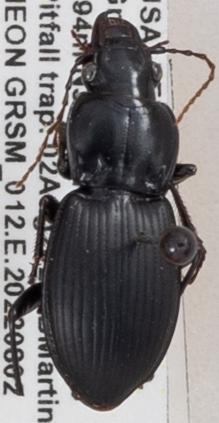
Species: Cyclotrachelus sigillatus
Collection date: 2022-08-02
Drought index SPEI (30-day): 1.69
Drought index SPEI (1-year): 1.16
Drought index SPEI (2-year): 1.642